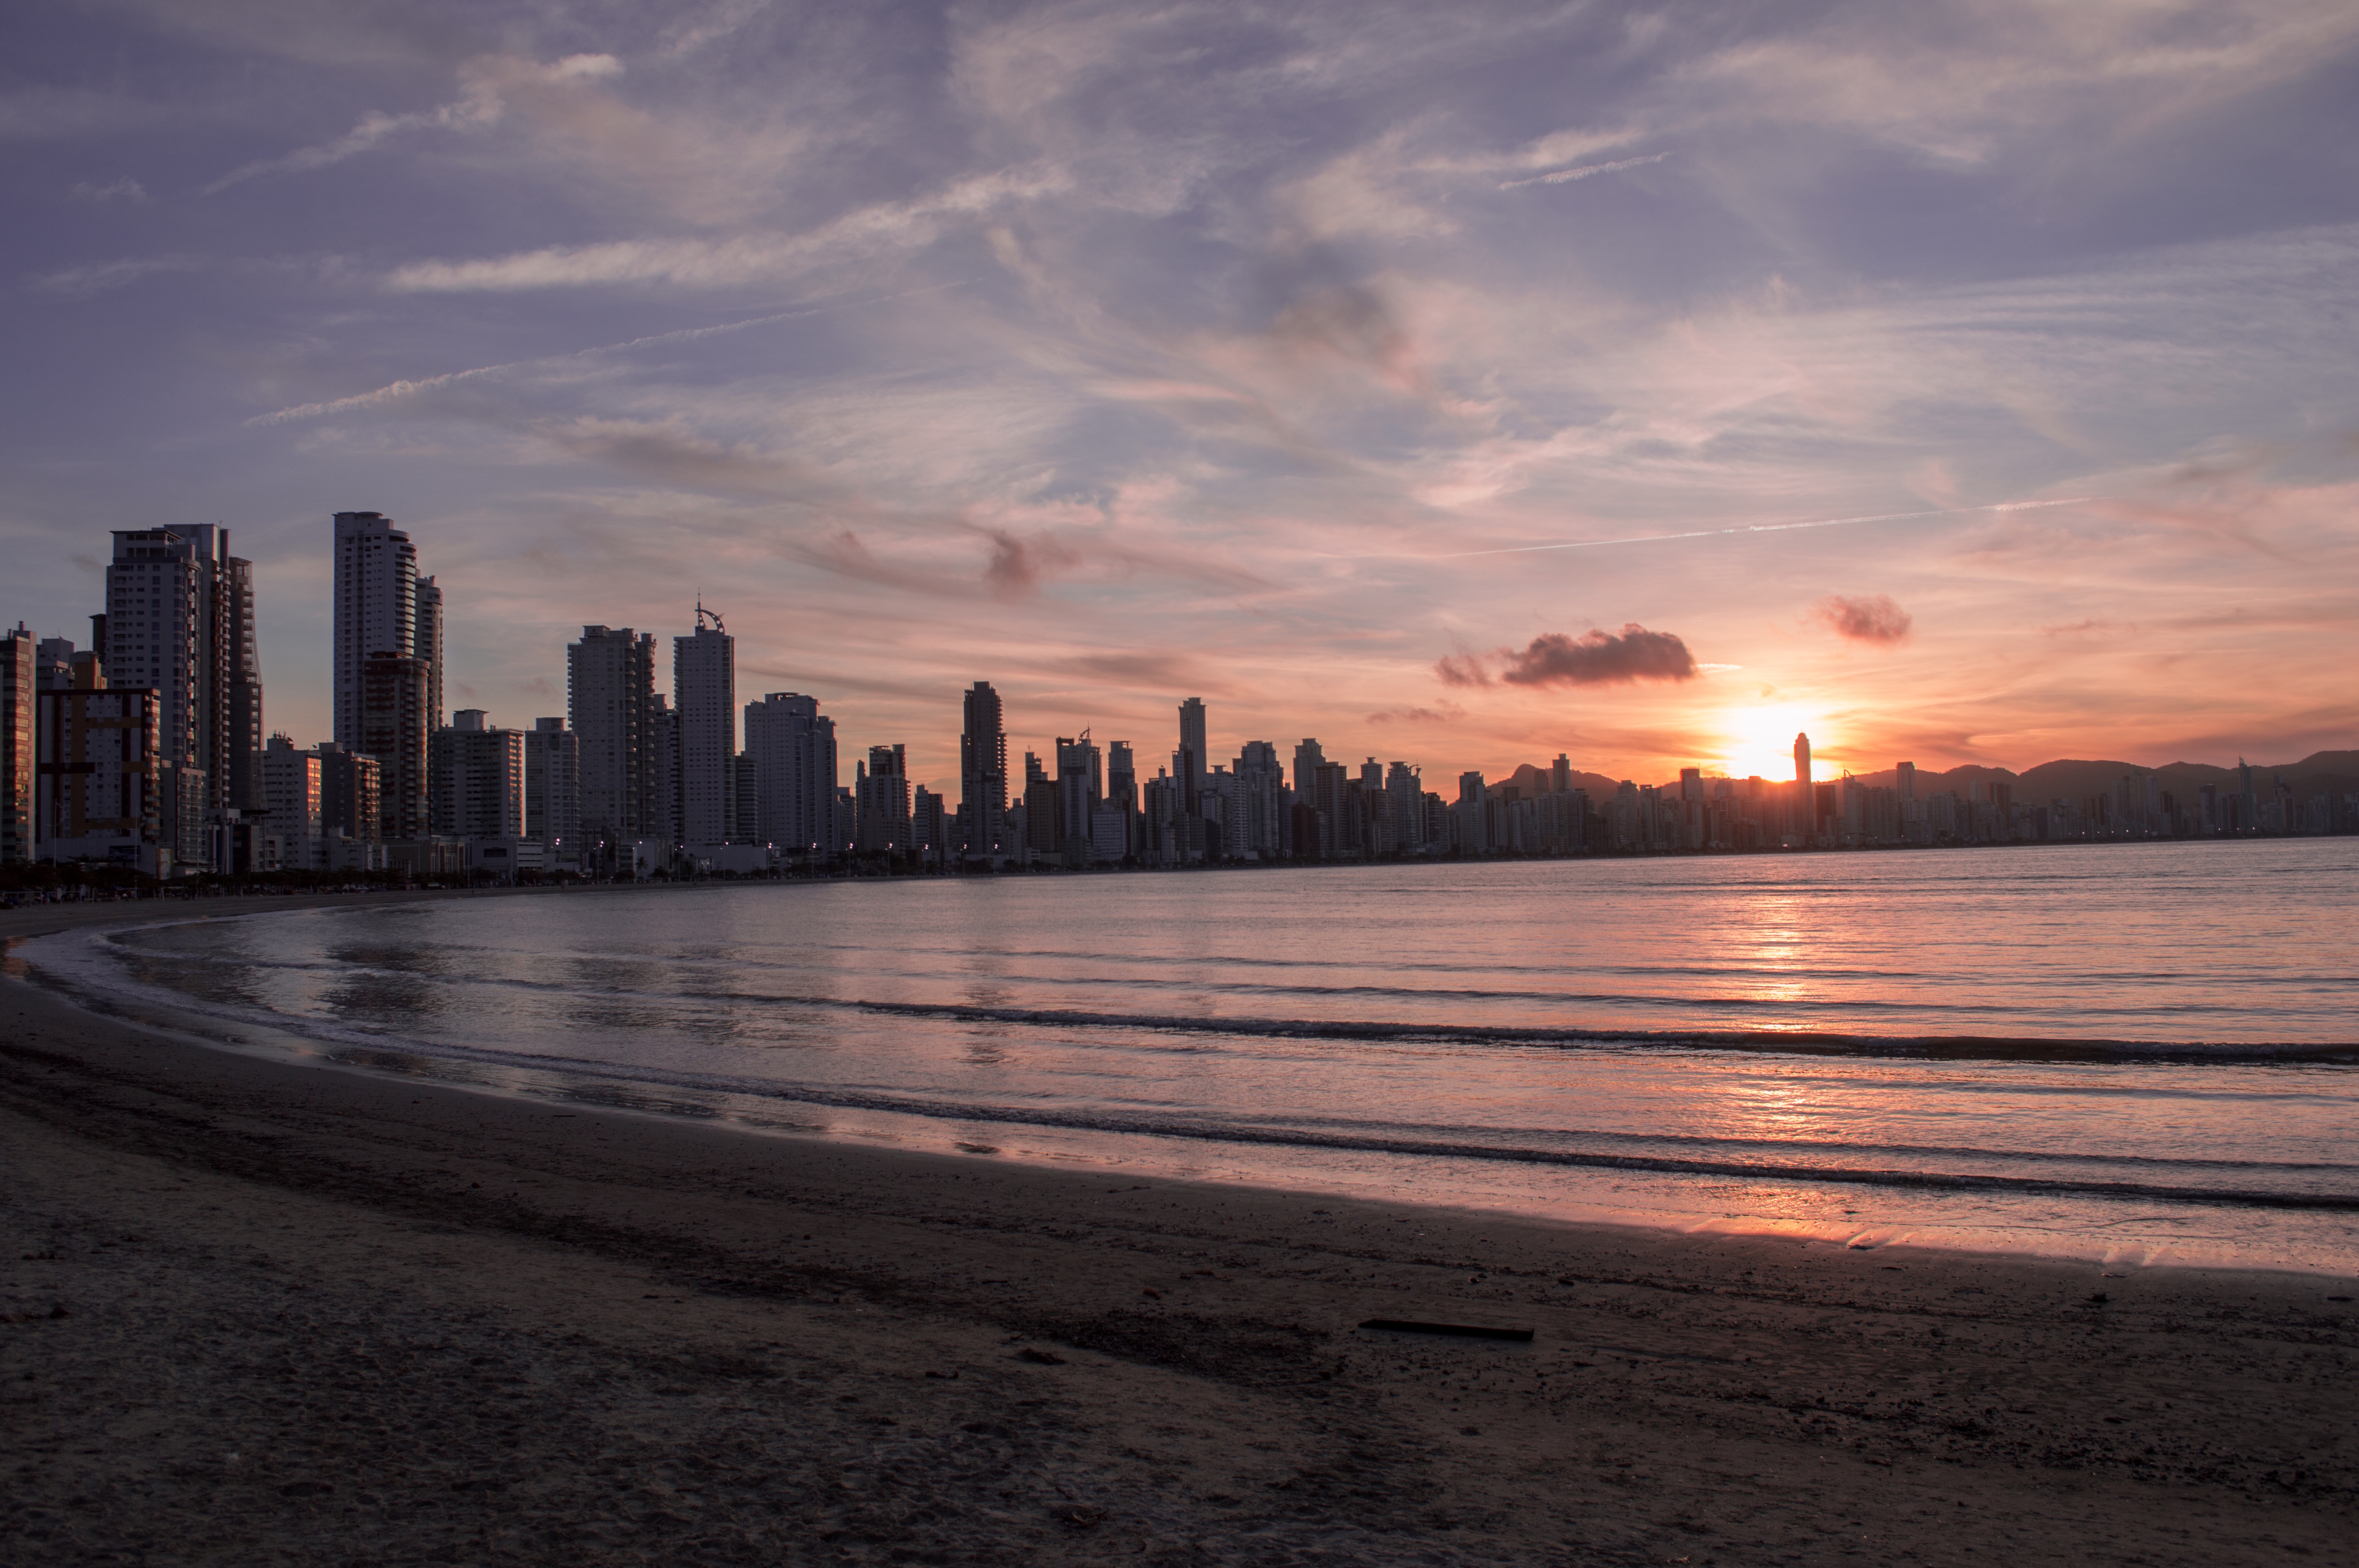
beach, sea, coast, horizon, cloud, sky, sun, sunrise, sunset, skyline, sunlight, morning, building, dawn, city, cityscape, dusk, evening, reflection, afterglow, atmospheric phenomenon